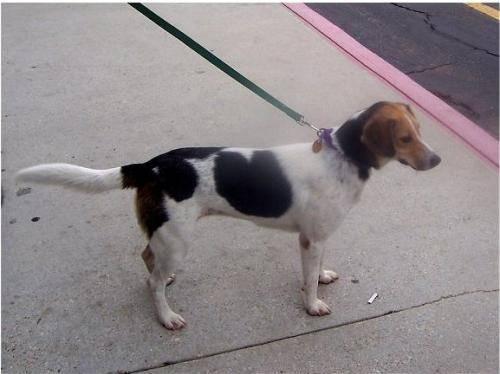
dog